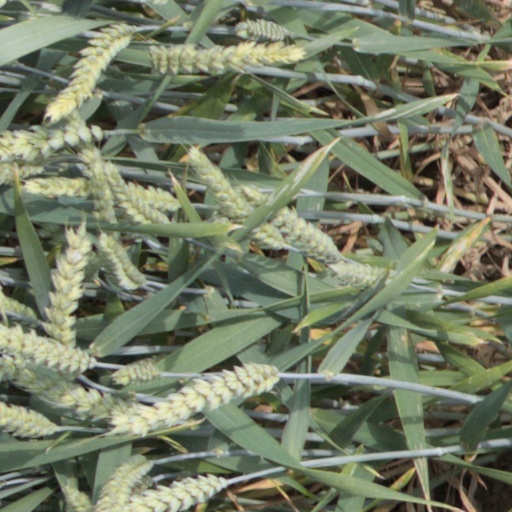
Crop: wheat